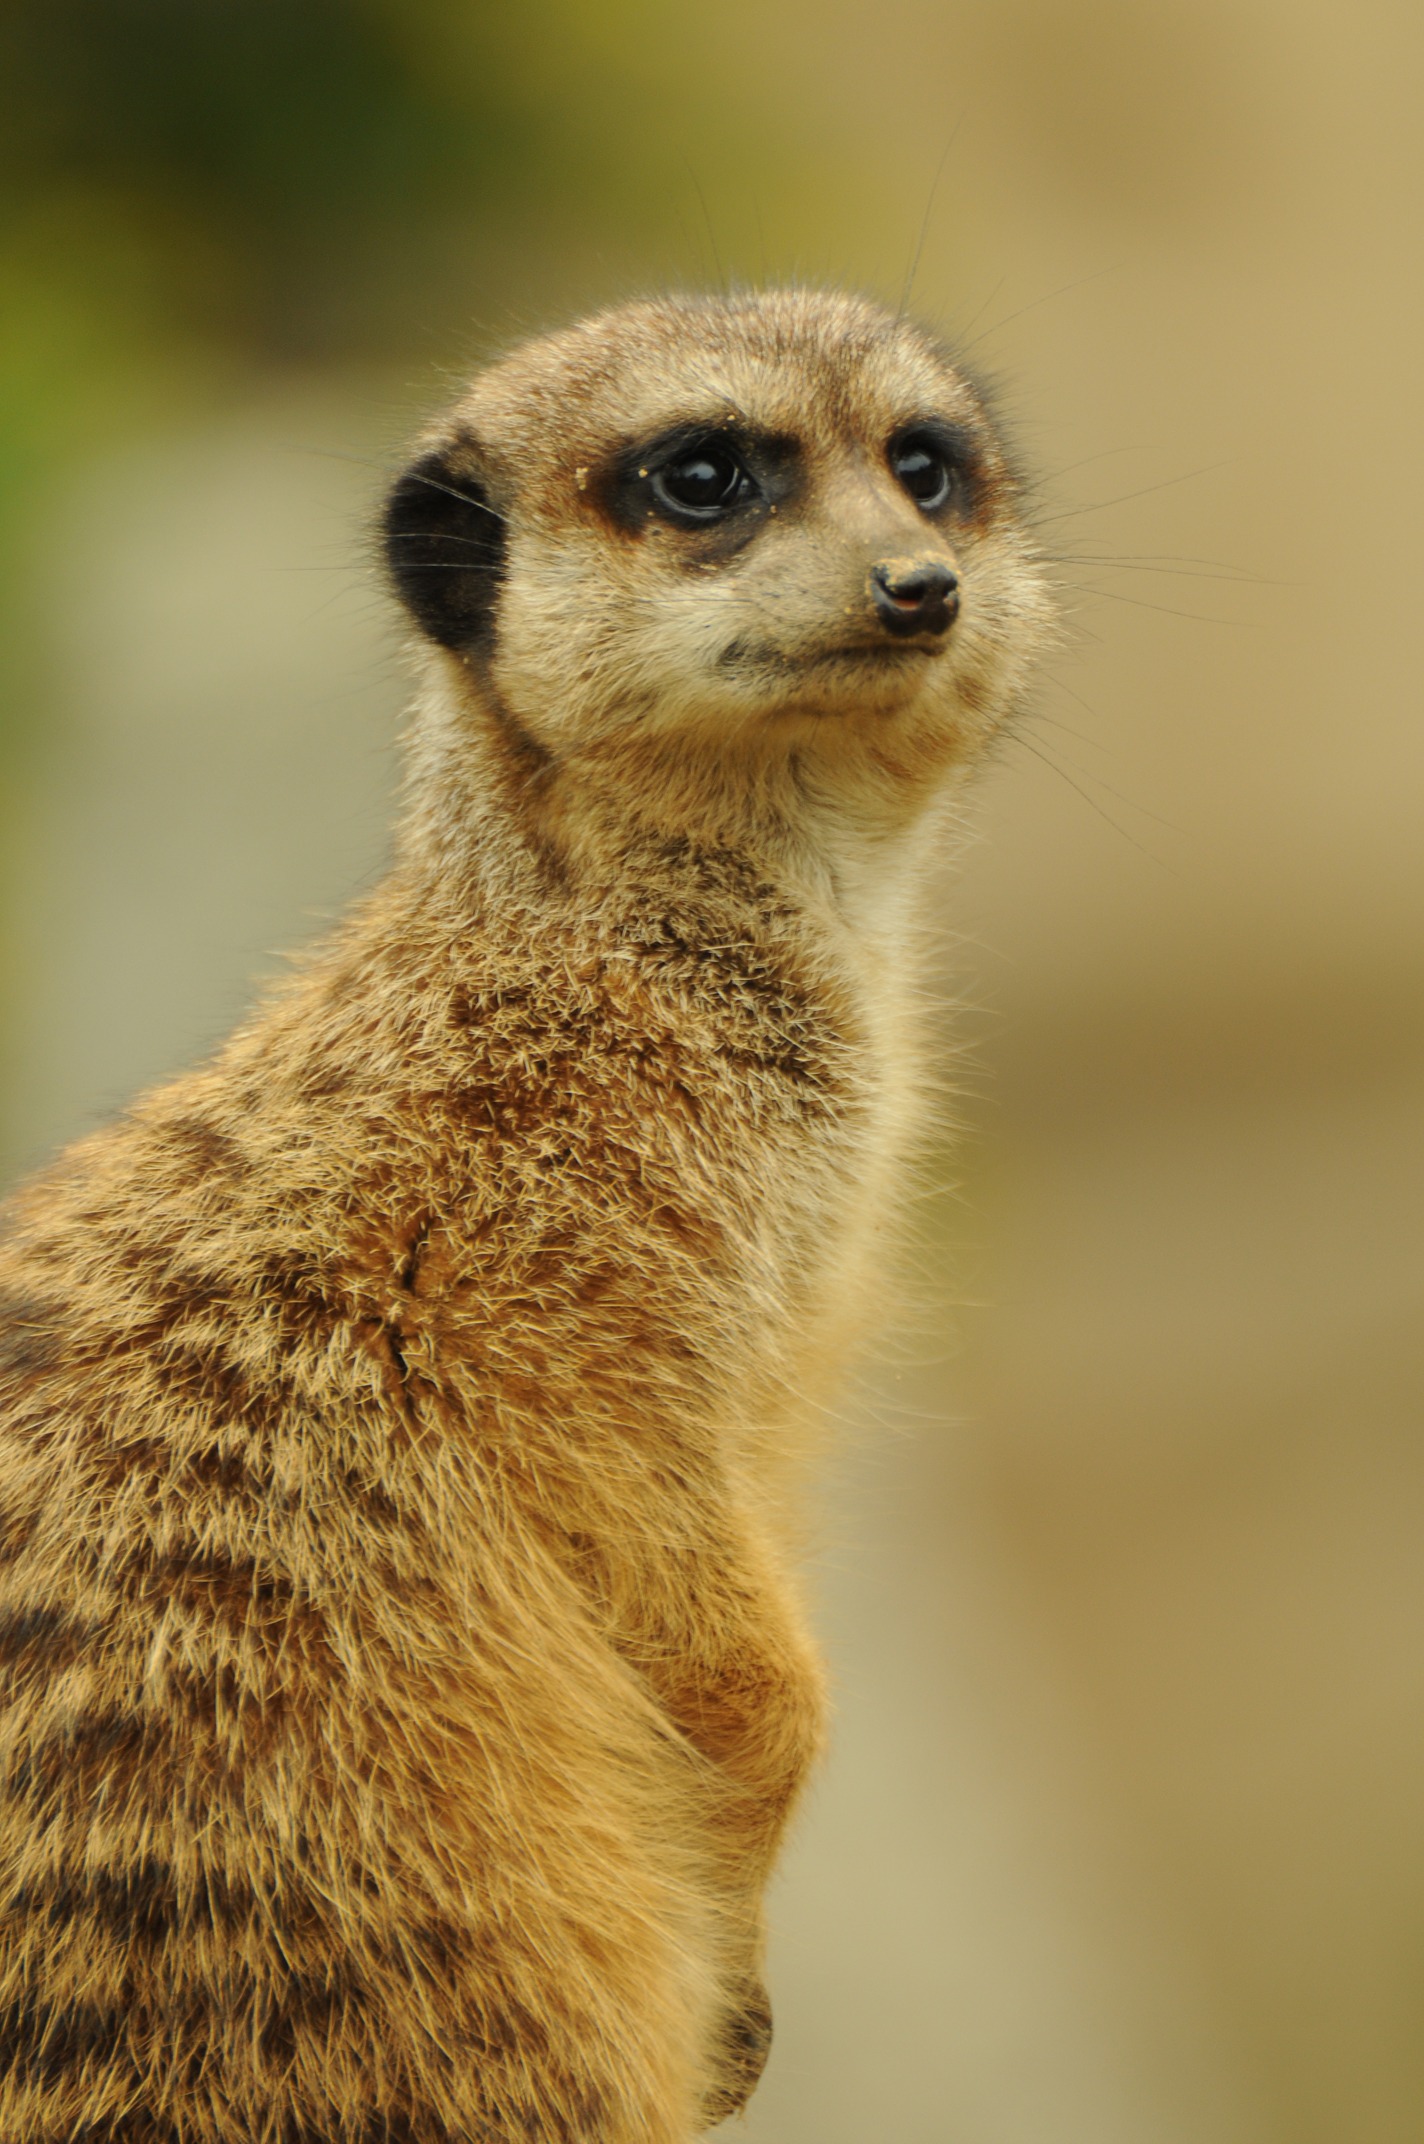
animal, wildlife, zoo, mammal, fauna, close up, whiskers, vertebrate, meerkat, mongoose